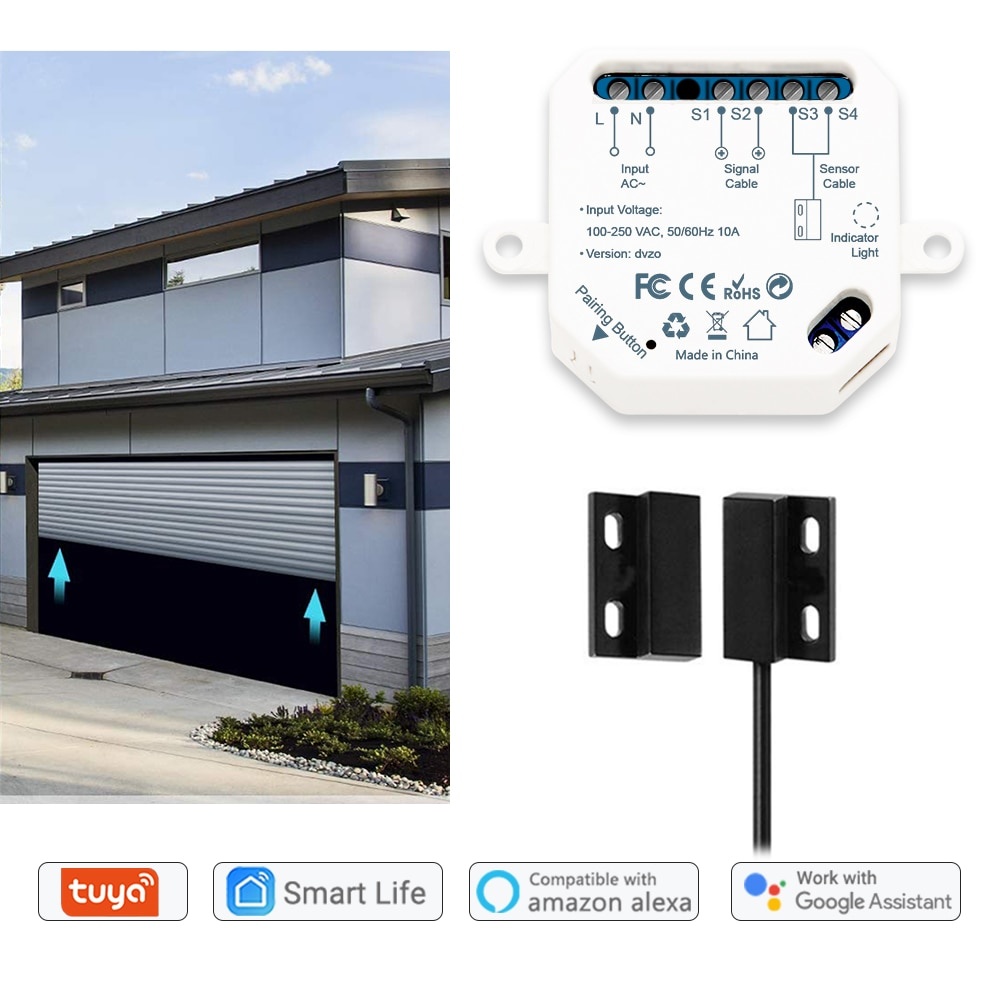
Garage Door Sensor Opener Controller Remote WiFi Switch Tuya Smart Life App Alert Works with Google Home Alexa Home Automation
Brand Name: QCSMART Certification: CE Certification: RoHS Origin: CN(Origin) Model Number: GDC100W Plug Type: EU Plug State of Assembly: Ready-to-Go Input / Output Voltage: 100-250VAC App Name: Tuya, Smart Life Works with: Google Home, Amazon Alexa Supports: Both Android and IOS Safe: App Alert DIY: Home Automation Sensor: Door Sensor Wireless: Remote Control WIFI type: WiFi 2.4Ghz
Brand: Kal'el's logistics
Category: Home & Garden > Household Appliances > Garage Door Keypads & Remotes > Garage Door Keypads